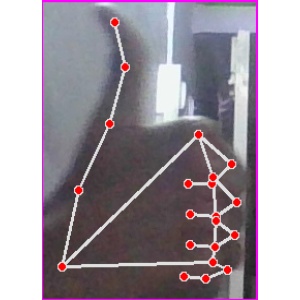
अक्षर: थ